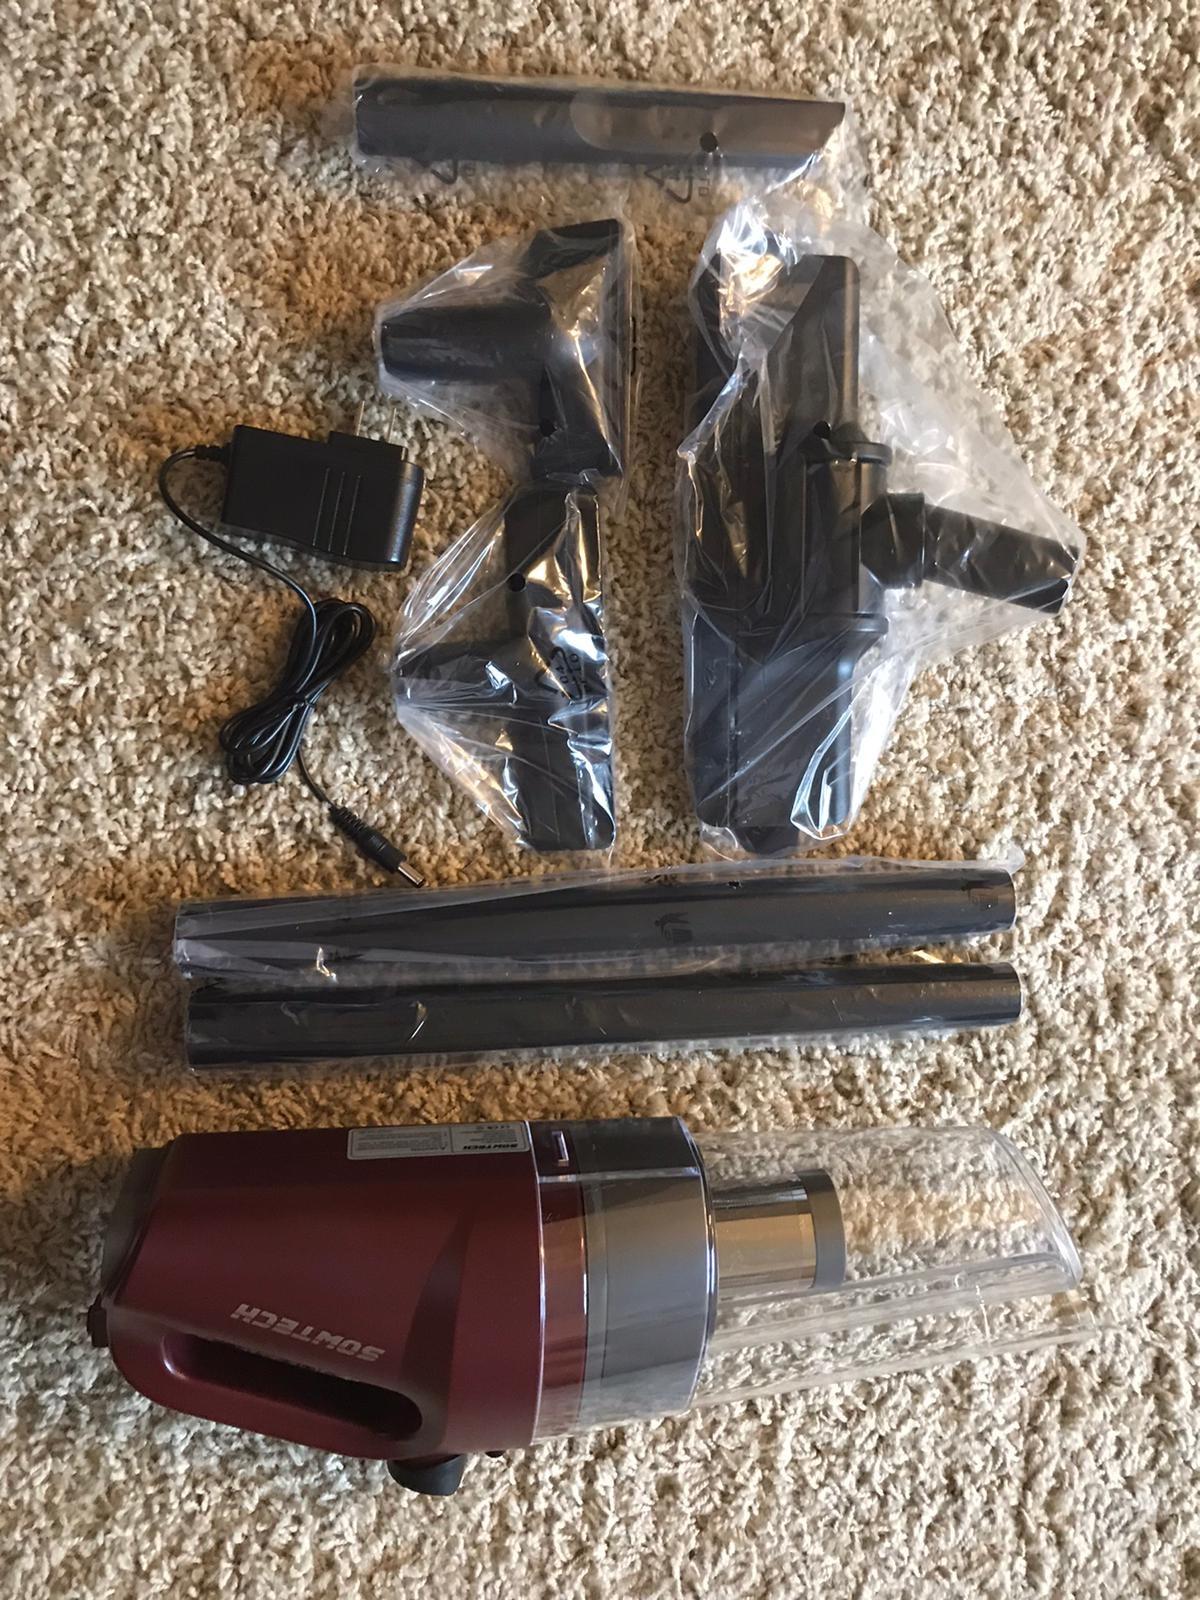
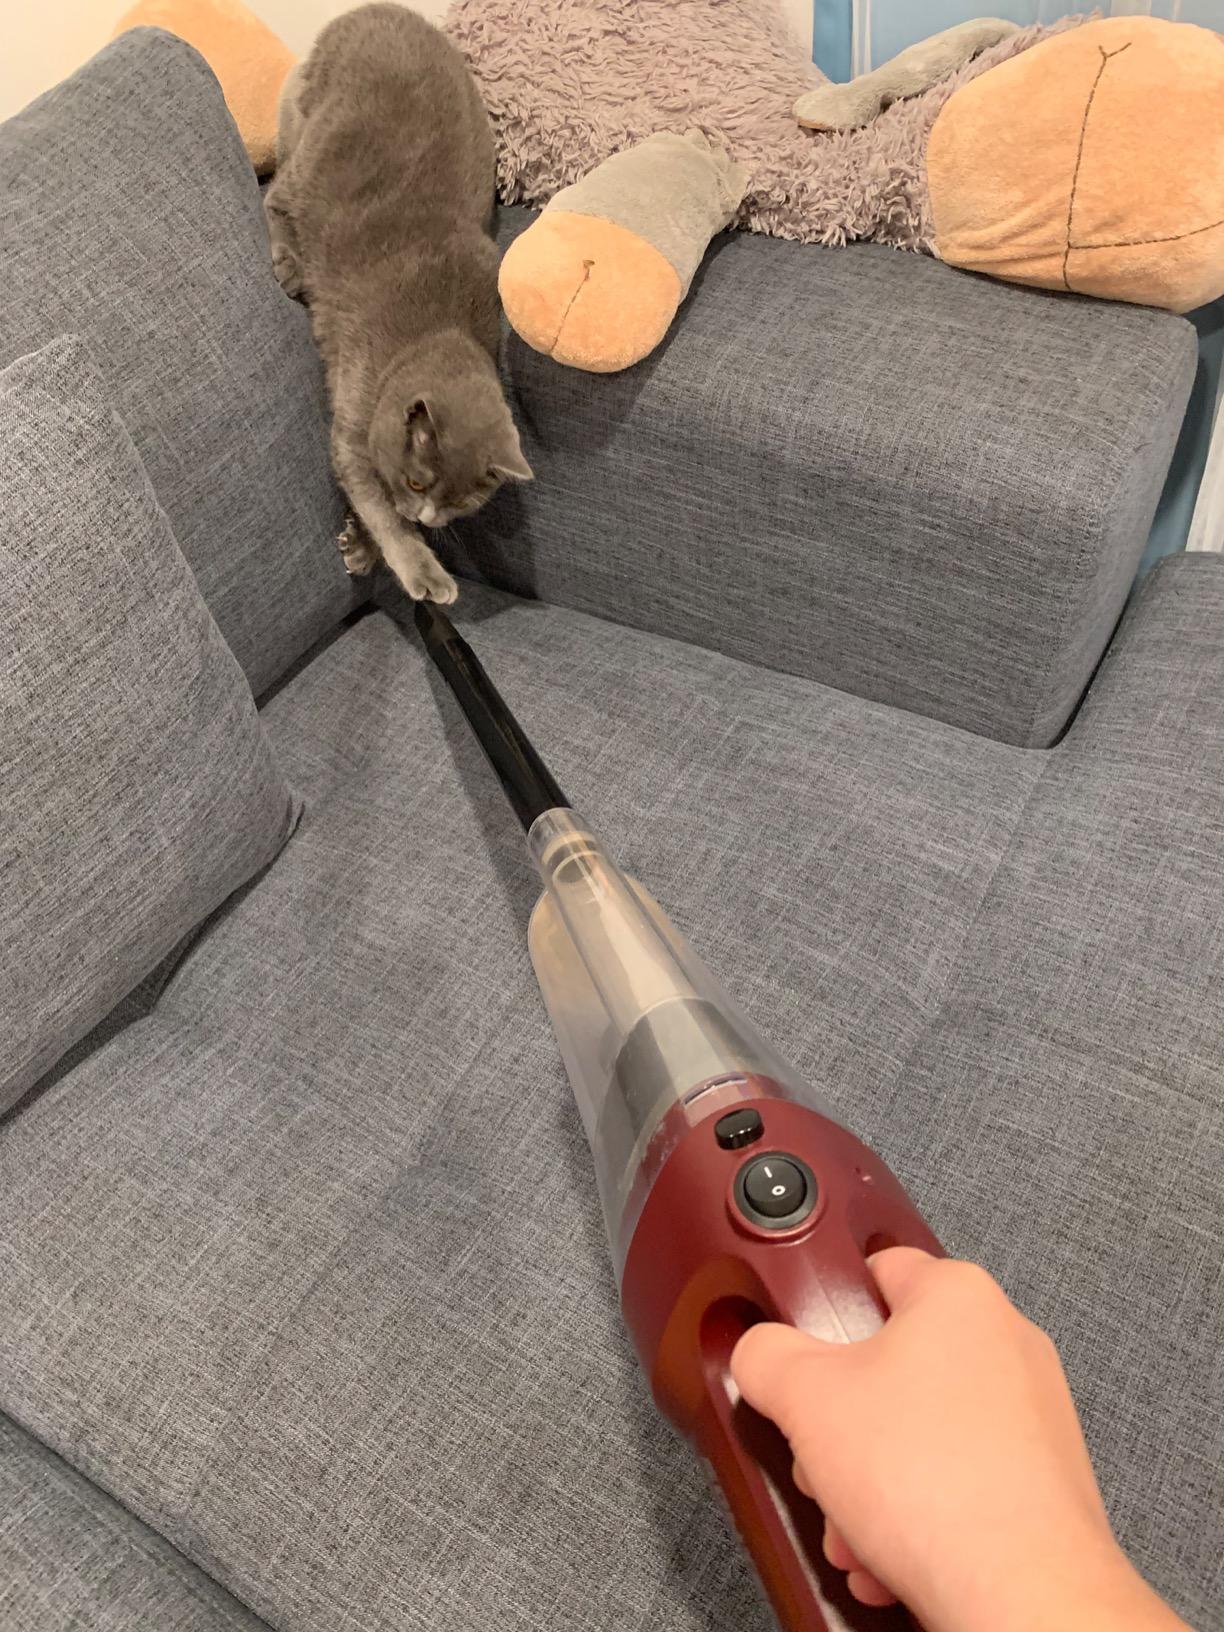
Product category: items_vacuum
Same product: yes